Greco-Bactrian Kingdom

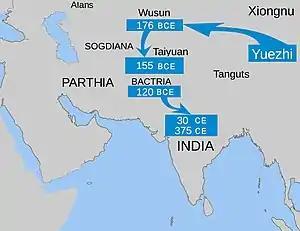
The migrations of the Yuezhi through Central Asia, from around 176 BC–AD 30

Eucratides led many wars with great courage, and, while weakened by them, was put under siege by Demetrius, king of the Indians. He made numerous sorties, and managed to vanquish 60,000 enemies with 300 soldiers, and thus liberated after four months, he put India under his rule.